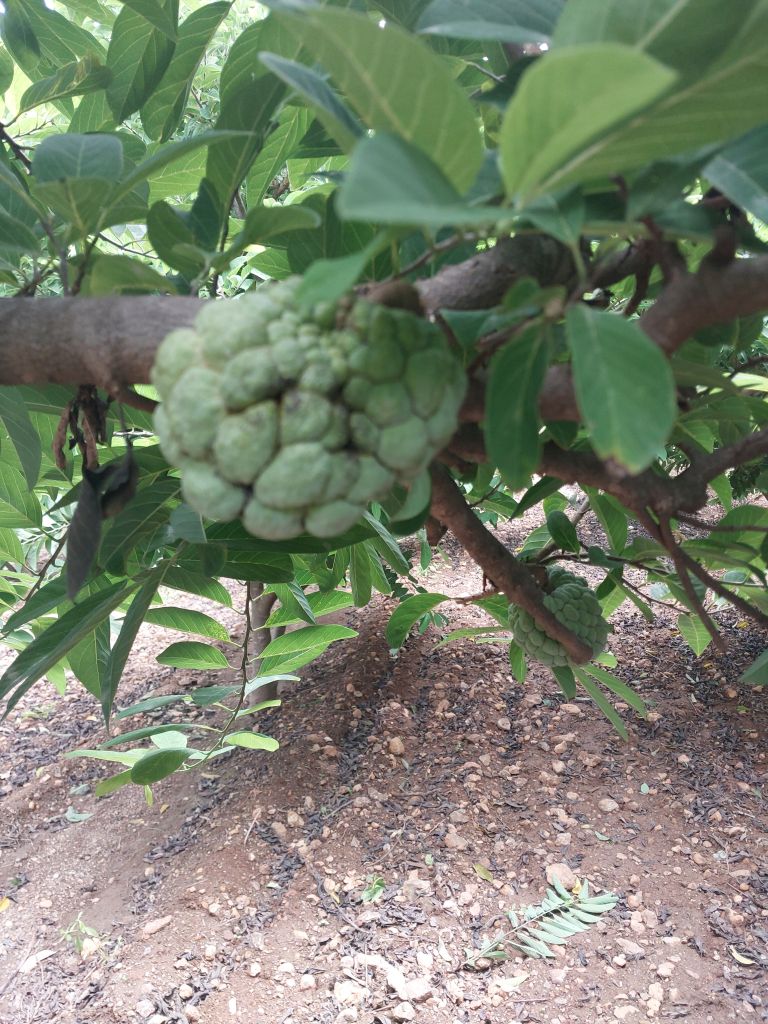
Disease label: Athracnose